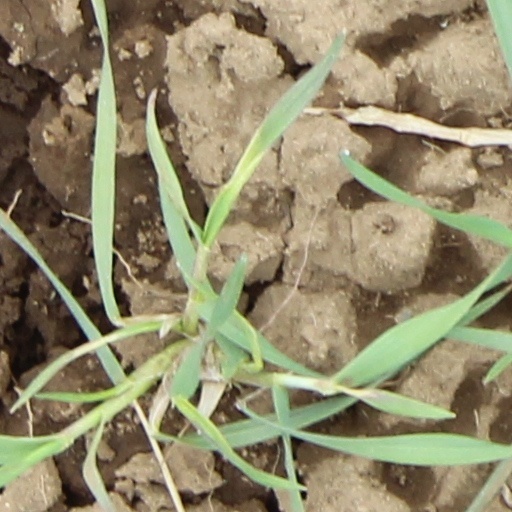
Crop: wheat